Reggie Wayne

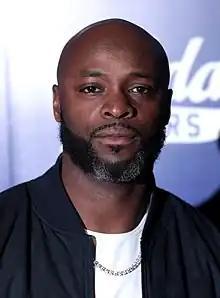
Wayne in 2023

Reginald Wayne (born November 17, 1978) is an American former professional football player who was a wide receiver for 14 seasons with the Indianapolis Colts of the National Football League (NFL). He played college football for the Miami Hurricanes, and was selected by the Colts in the first round of the 2001 NFL draft with the 30th overall pick. A six-time Pro Bowl selection, Wayne was a member of the Colts' Super Bowl XLI winning team over the Chicago Bears. He ranks second in Colts' franchise history to Marvin Harrison in major receiving categories: receptions, receiving yards, targets, and receiving touchdowns. On December 14, 2014, Wayne played in both his 209th game and his 142nd win as a member of the Colts, breaking the franchise records set by Peyton Manning.